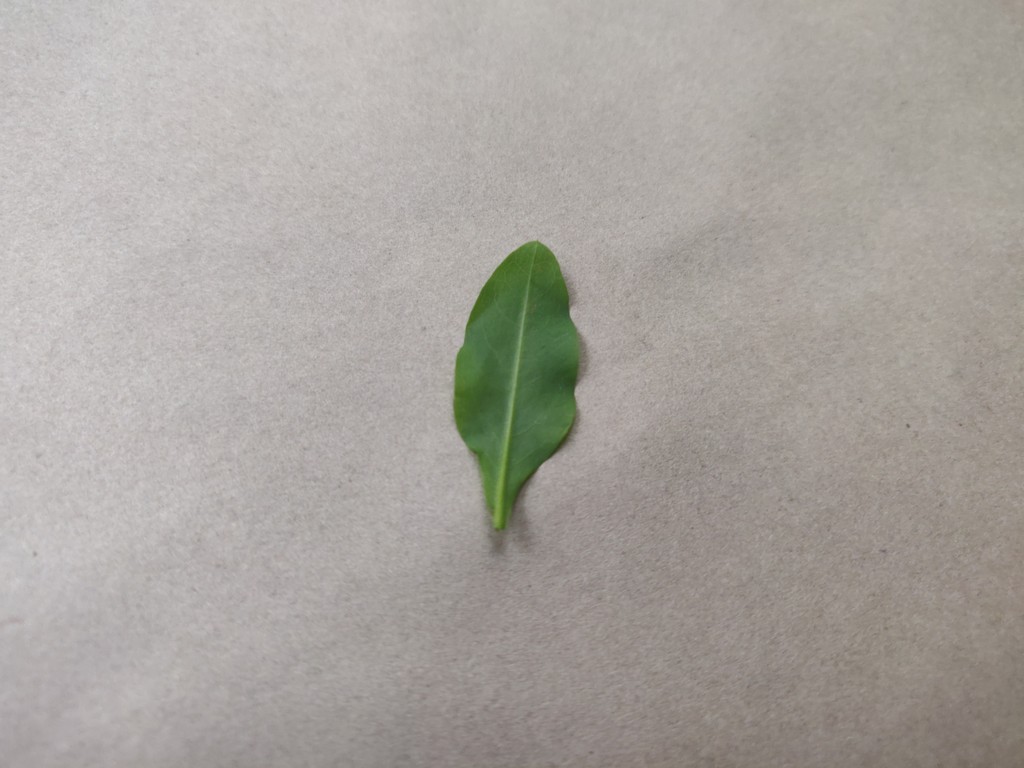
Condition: Healthy
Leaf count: single
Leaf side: back